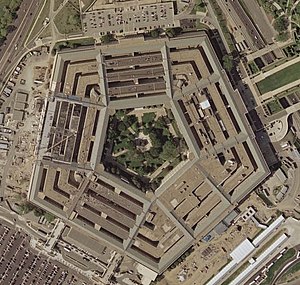
Pentagon-bygningen
Satellitbillede af Pentagon
Pentagon-bygningen er USA's forsvarsministeriums administrationsbygning i Arlington i staten Virginia ved forbundshovedstaden Washington D.C..